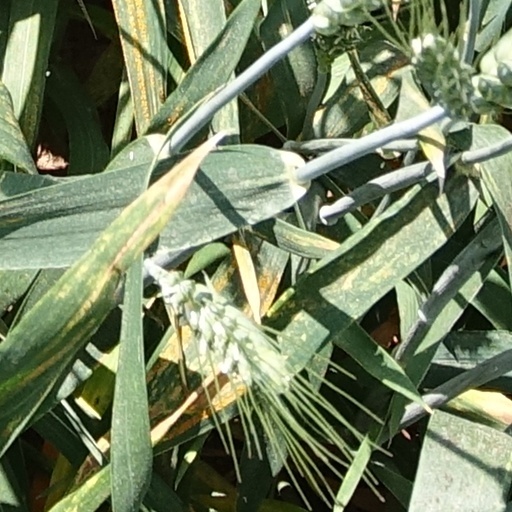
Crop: wheat